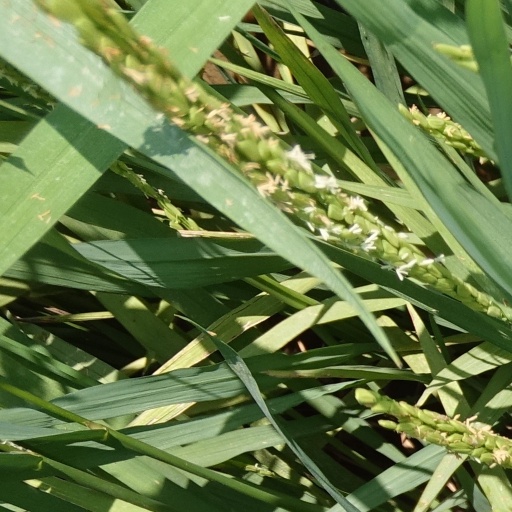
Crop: rice